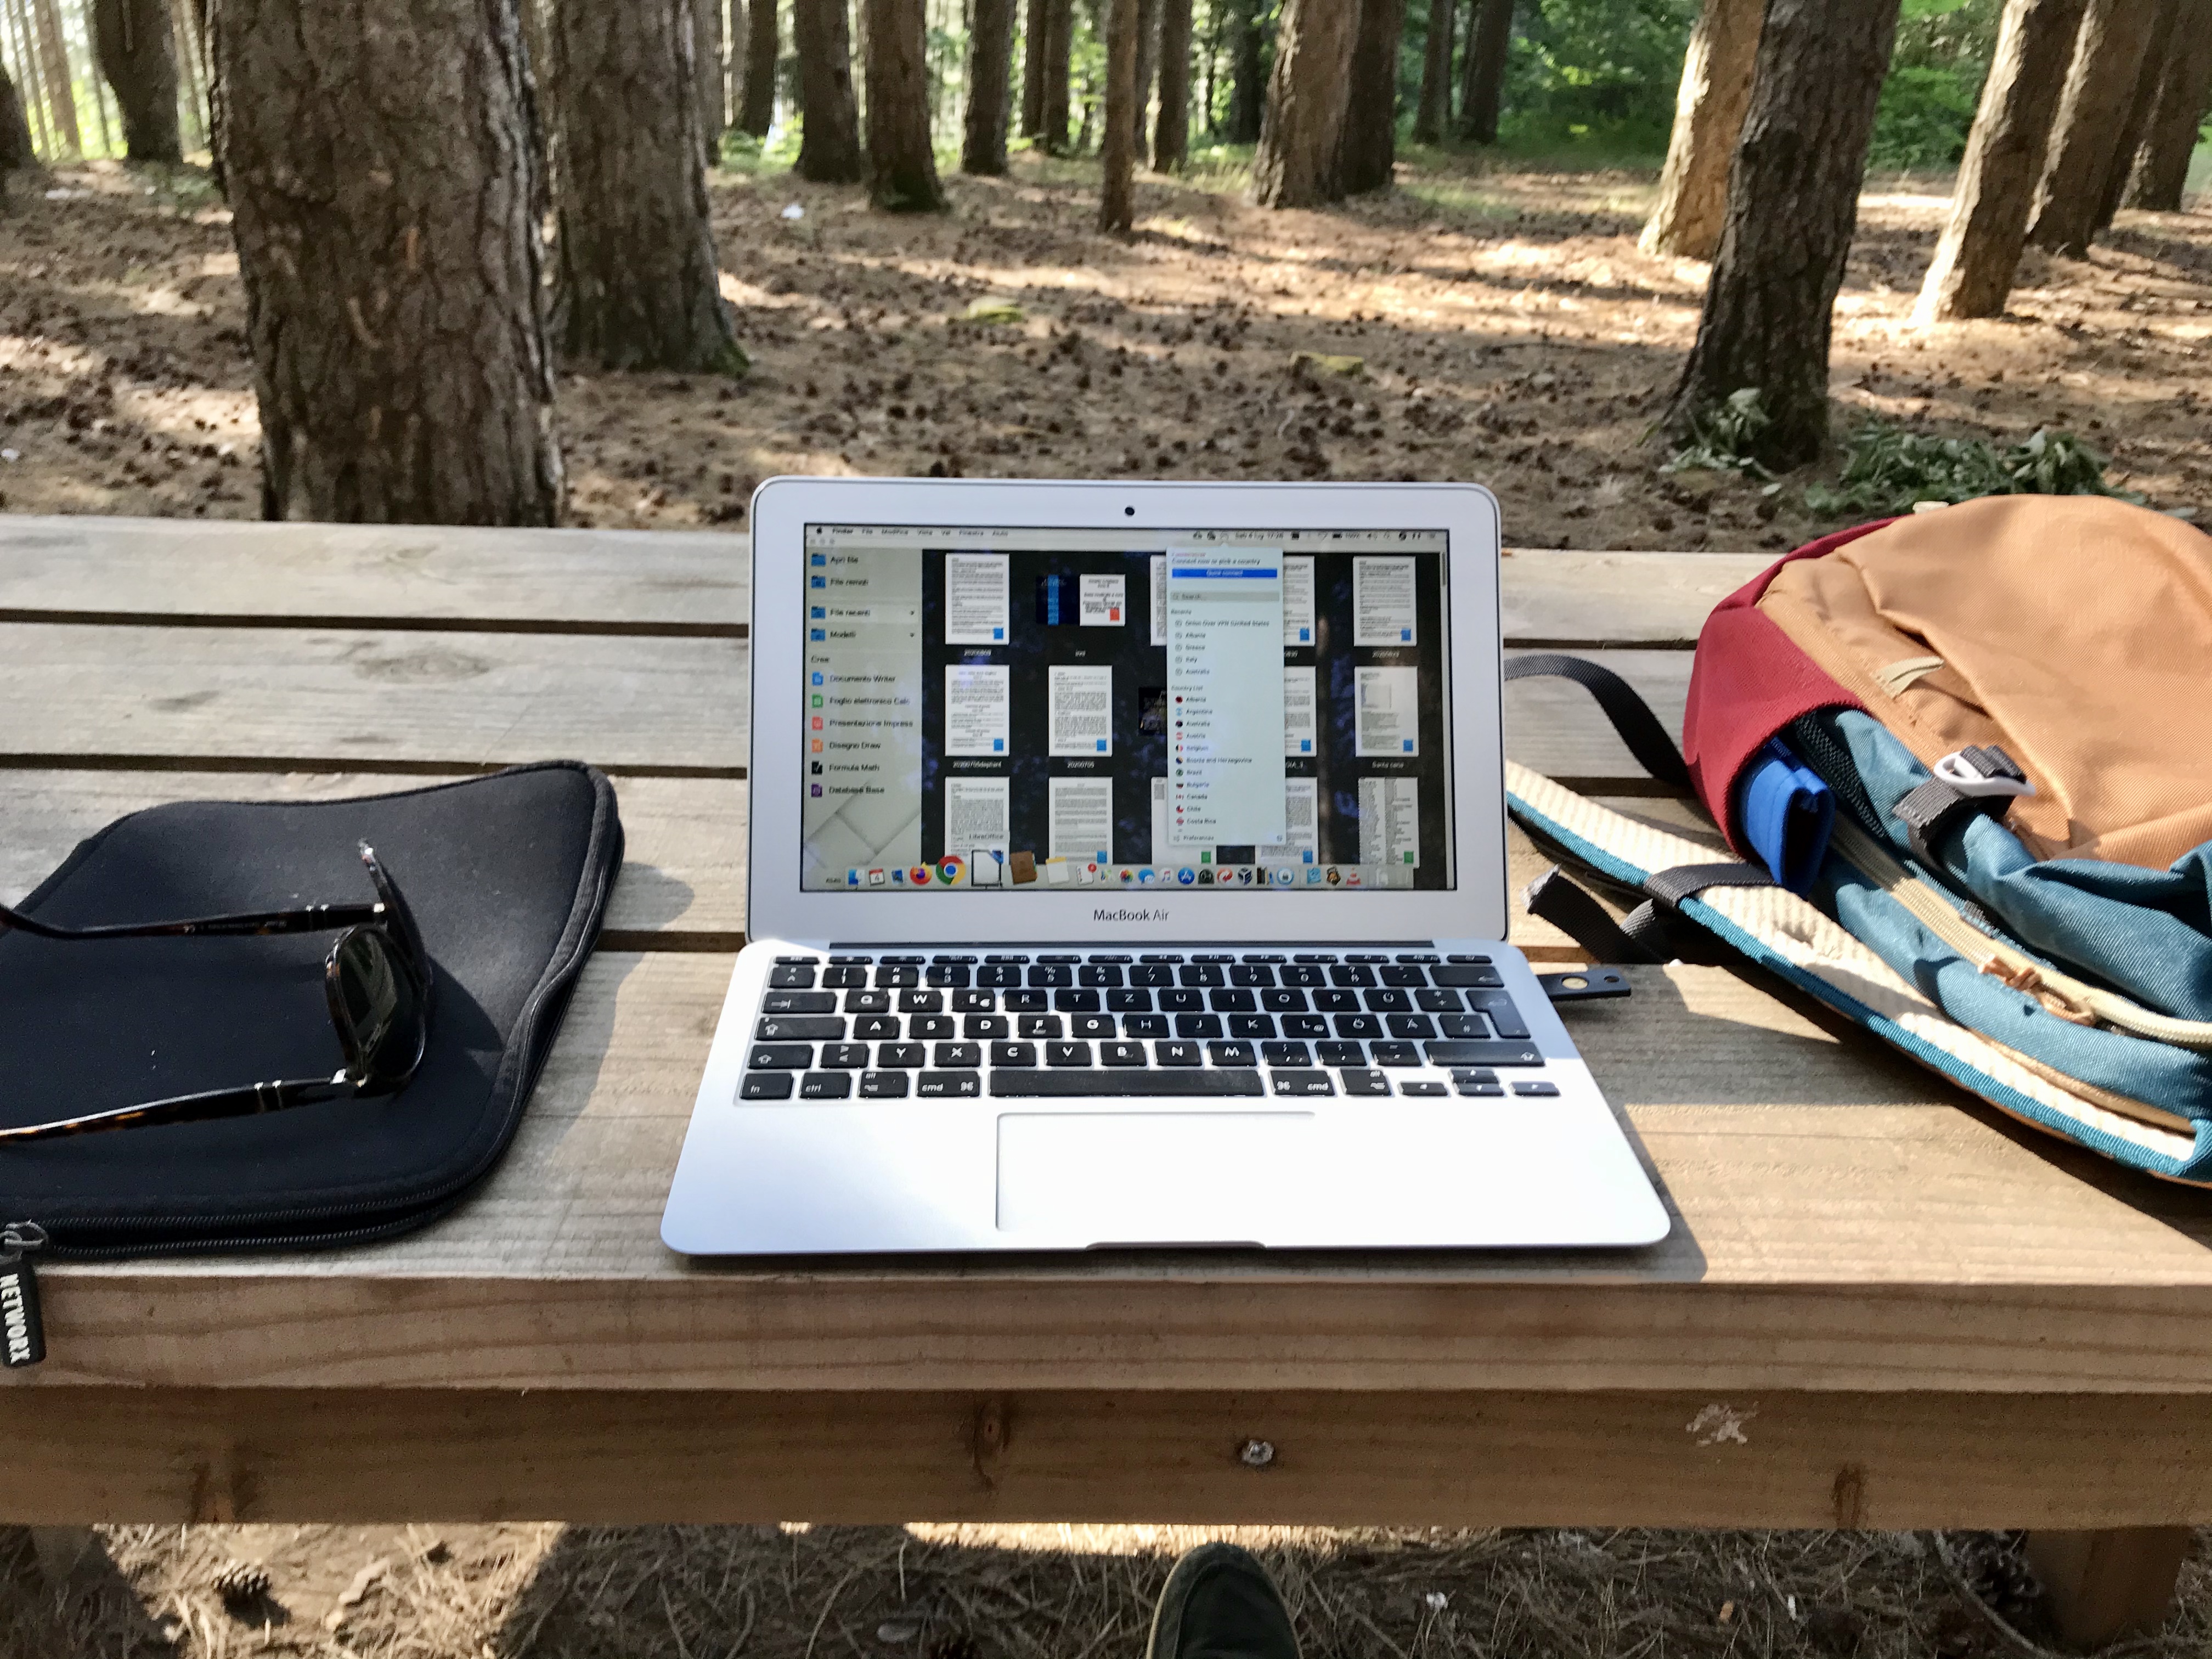
nature, lavoro, bosco, computer, macbook, laptop, technology, desk, table, electronic device, furniture, tree, personal computer, netbook, computer desk, office equipment, gadget